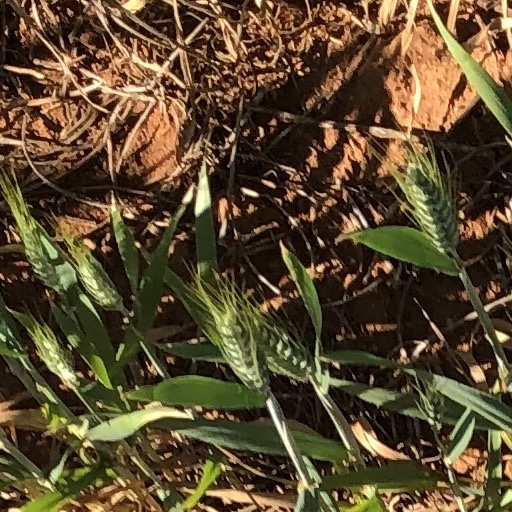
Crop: wheat